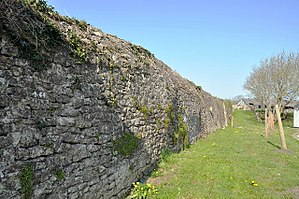
Bymure i England og Wales / Liste
Dette er en liste over bymure i England og Wales, som beskriver bymure der er blevet opført og brugt omkring disse byer fra det første århundrede og fremefter. De første bymure blev bygget af romerne efter deres erobring af Britannien i år 43. Romerne startede typisk ud med at opført et fort, som senere er blevet konverteret til rektangulære byer, der er blevet beskyttet af enten mure i sten eller træ og voldgrave. Mange af disse forsvarsværker overlevede Romerrigets fald i 300- og 400-tallet, og blev brugt i den ustabile post-romerske periode. Angel-saksiske konger foretog omfattende byudvidelser i 700- og 800-tallet, hvor de skabte fæstningsanlæg kaldet burh. Disse burh brugte nogle gange de tidligere romerske forsvarsværker, og mange er overlevet ind i den tidlige middelalder.